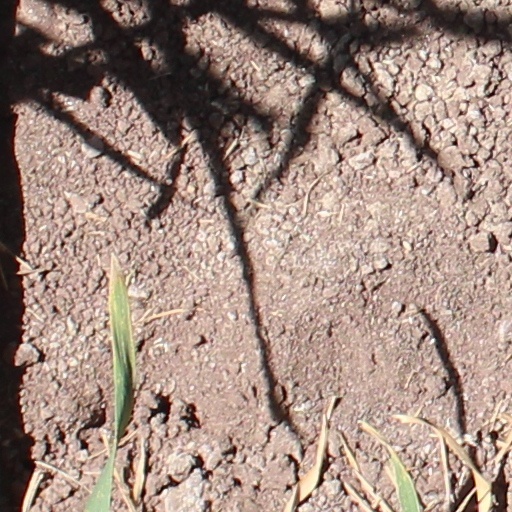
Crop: wheat